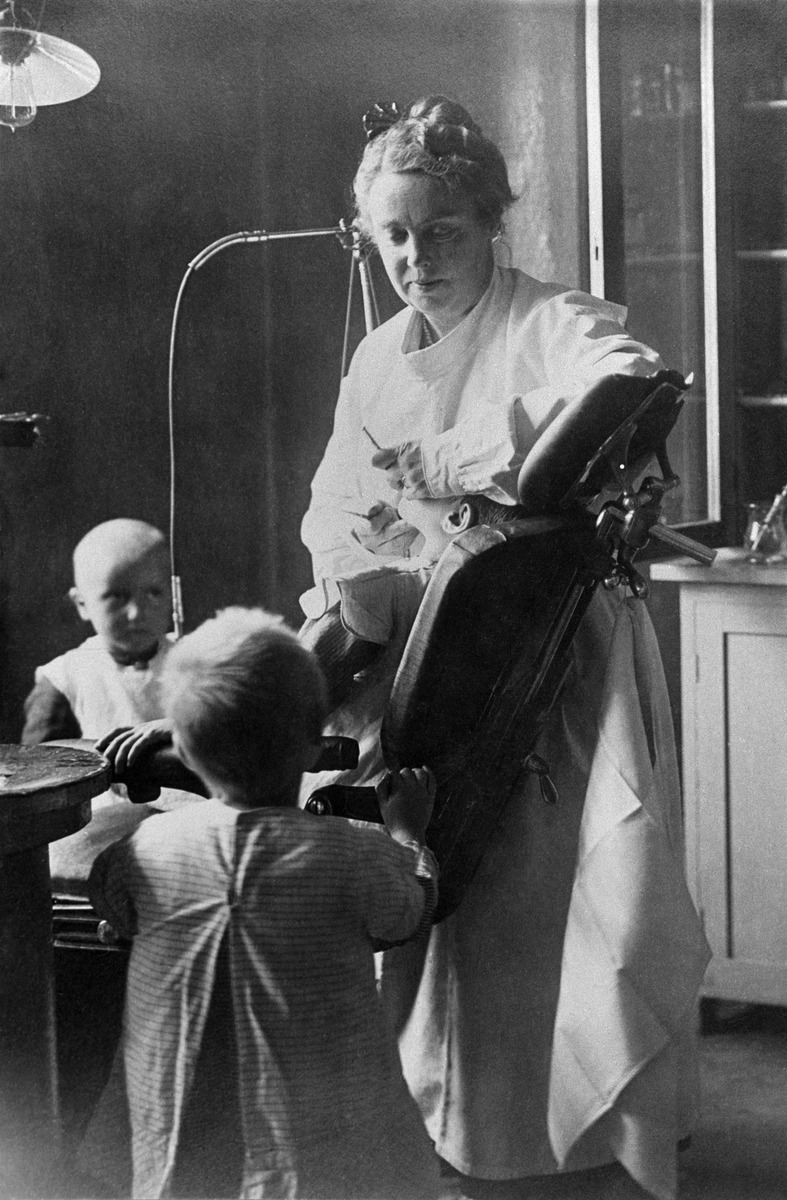
Lastentarha Barnabo,  "Kaikki 4 vuotta vanhemmat lapset viedään hammasklinikkaan
sisällön kuvaus: Lastentarha Barnabo,  "Kaikki 4 vuotta vanhemmat lapset viedään hammasklinikkaan." mustavalkoinen
Ajankohta: kuvausaika 1917
Paikka: Suomi, Uusimaa, Helsinki, Helsinki
Aiheet: hygienia, terveydenhoito, hammaslääkärit, hammashuolto, kasvatus terveyskasvatus, lastentarhat, päiväkodit, lapset, työväenluokka, työläiset